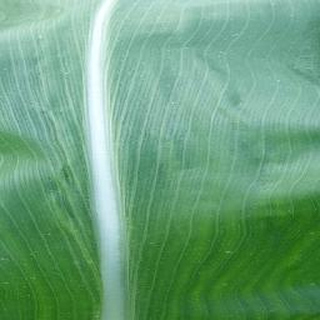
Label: healthy_corn